Erotica (song)

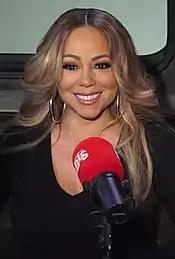
"Erotica" placed Madonna in a tie with Mariah Carey's ("picture") "I'll Be There" as the highest debut for a song in the history of the "Billboard" Hot 100.

On October 17, 1992, "Erotica" debuted at number 13 on the "Billboard" Hot 100, tying with Mariah Carey's "I'll Be There" as the highest-debuting single in the chart since 1970. One week later, the single peaked at number three behind Boyz II Men's "End of the Road", and "Sometimes Love Just Ain't Enough" by Patty Smyth and Don Henley. "Erotica" was the first song to reach the Hot 100's top three in just two weeks since Michael Jackson's "Black or White", released in November 1991; nonetheless, it was also Madonna's first lead single to not top the chart since 1983. By October 31, 1992, sales took a dip and the single dropped two positions in the chart. Jose F. Promis pointed out that "Erotica" was one of the fastest-rising singles in the chart's history, but also had one of the biggest drops; he attributed this to a backlash the singer faced from the general public, who decided she had gone "too far" following the release of the "Sex" book. Overall, "Erotica" spent eighteen weeks on the chart, and received a gold certification by the Recording Industry Association of America (RIAA) on December 10, 1992, for shipment of 500,000 copies. The song also saw success on "Billboard"s Maxi-Singles Sales and Dance Club Play charts, reaching the first position of both; it became Madonna's 13th chart-topper on the latter chart. "Erotica" came in at number 48 on the Maxi-Singles Sales year-end chart for 1993. In March 2014, "Billboard" reported that the song held the record for the highest debut in the history of the Hot 100 Airplay chart, having entered at number two. In Canada, the single debuted in the 58th position of "RPM"s 100 Hit Tracks chart on the week of October 17; it peaked at number 13 the week of November 21, 1992.